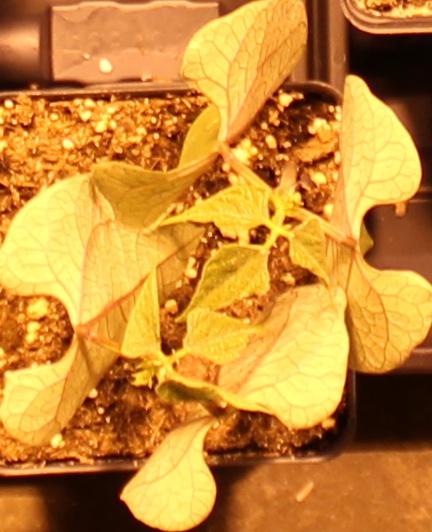
Label: Blackbean